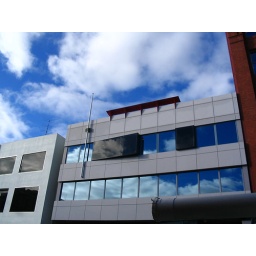
sky in window